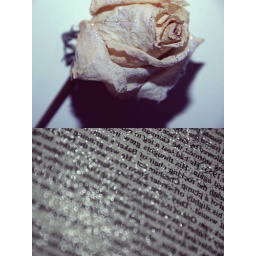
I'm painting pictures in red and blue